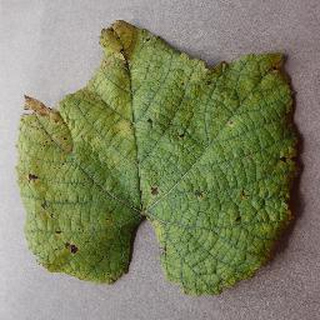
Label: grape_leaf_blight